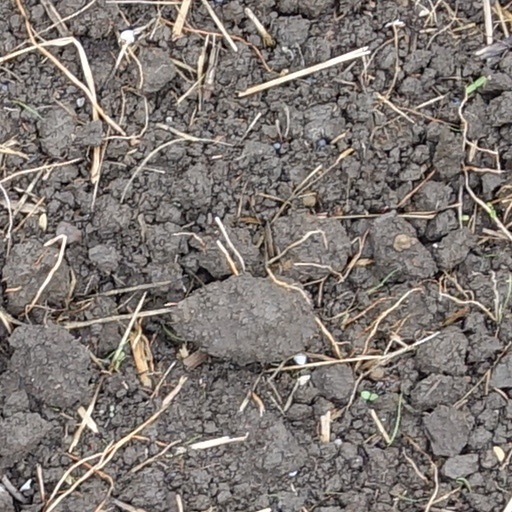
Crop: wheat